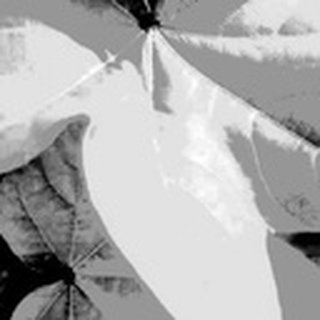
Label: healthy_cotton